Denethor

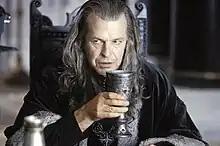
John Noble as Denethor in Peter Jackson's ""

Denethor is played by John Noble in Peter Jackson's film "". The film portrays Denethor far more negatively than the novel. Tolkien calls Denethor